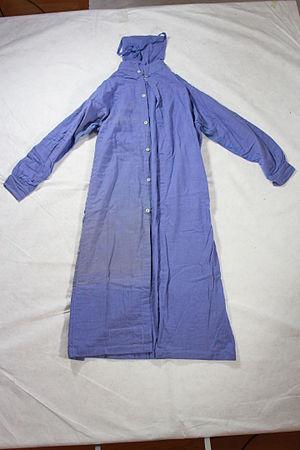
Sarrau de René Leriche, Collection du musée des Hospices Civils de Lyon
René Leriche, né le 12 octobre 1879 à Roanne et mort le 28 décembre 1955 à Cassis, est un chirurgien et physiologiste français.